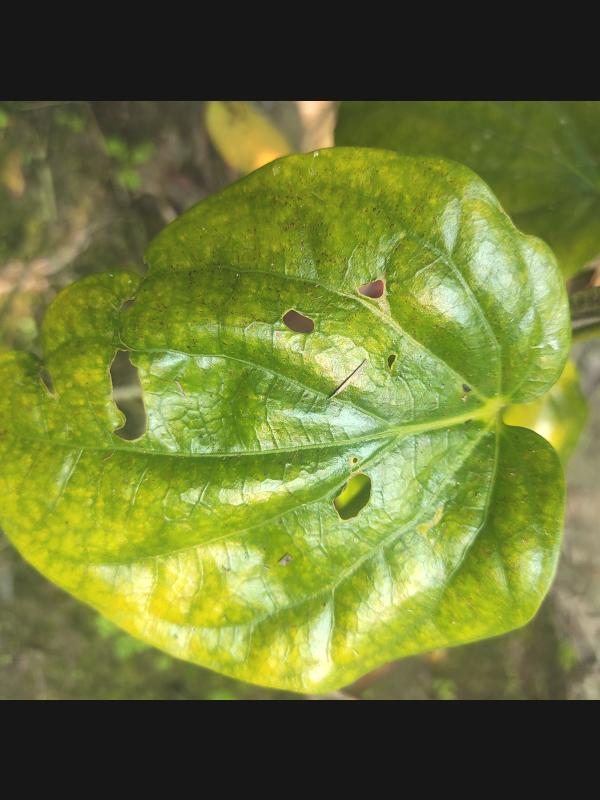
Label: Fungal_Brown_Spot_Disease